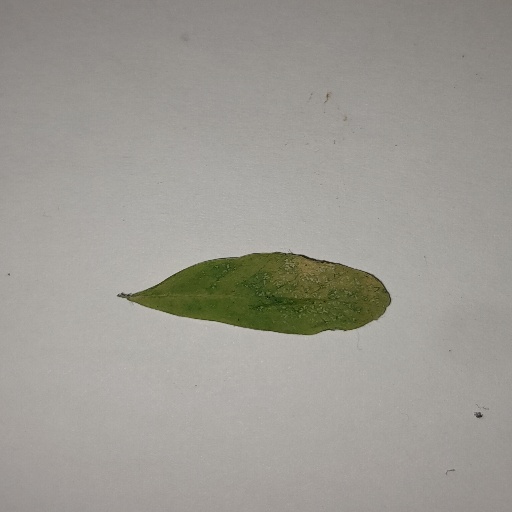
Species: Sojina
Leaf condition: Yellow Leaf